Powerman 5000

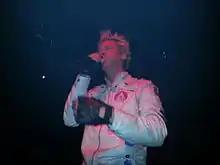
Spider One

In 2003, the band released "Transform", a more punk-fueled album, completely dropping the costumes that had been featured throughout the band's "Tonight The Stars Revolt!" era. Containing the hit singles "Free" and "Action", "Transform" relied less on industrial metal effects. After the album's release, the band began touring in the U.S., performing in shows such as X-Fest and making live appearances on "Jimmy Kimmel Live!" where they performed their song "Action", and "The Late Late Show" where they performed their song "Free" respectively. However, DreamWorks Records was bought out by Interscope Records, which stopped promoting the band and declined to take over their DreamWorks contract. Undeterred, Spider continued with his own offshoot label, Megatronic Records. In 2004, new music was released, under Spider's new label, in the form of a rarities album titled "The Good, the Bad and the Ugly Vol. 1".